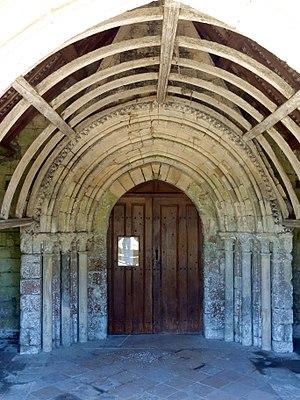
Voir titre.
L'église Saint-Remy est une église catholique paroissiale située à Roberval, en France. Elle succède à une première chapelle attestée dès le IXᵉ siècle. Sa silhouette est particulièrement caractéristique, avec sa tour austère au nord et sa succession de trois pignons de hauteur croissante : un pour le porche, un pour la nef et un pour le chœur. La nef non voûtée, de style gothique primitif, date de la fin du XIIᵉ siècle, et représente la partie la plus ancienne conservée en élévation. Elle ne se signale que par son beau portail occidental à trois voussures et colonnettes à chapiteaux, dissimulé sous un porche du XVIᵉ siècle. C'est de cette époque que datent les parties orientales de style gothique flamboyant, dont la particularité est le doublement du transept. Cette partie de l'église est austère à l'extérieur, mais élégante et lumineuse à l'intérieur, grâce à ses piliers ondulés et ses grandes fenêtres aux réseaux flamboyants. La verrière au chevet du croisillon sud comporte des vitraux Renaissance des alentours de 1538, qui sont classés au titre objet. L'édifice est inscrit au titre des monuments historiques par arrêté du 19 août 1933.